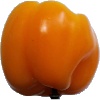
Label: Pepper Yellow 1